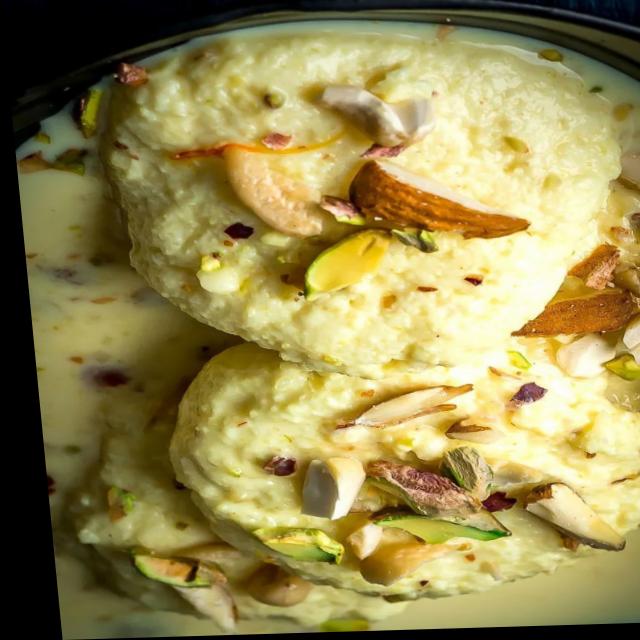
Dish: ras_malai